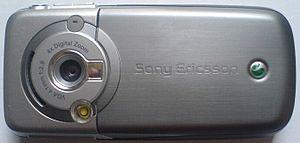
Le Sony Ericsson K700 a été introduit en 2004 comme modèle haut de gamme et successeur du T630. Il a lui-même été suivi du K750.